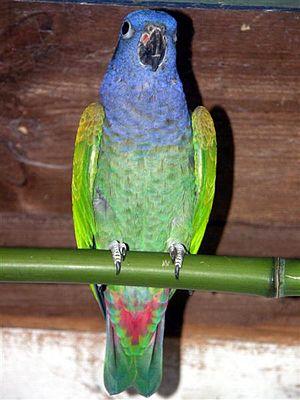
La Pione à tête bleue est une espèce d'oiseaux appartenant à la famille des Psittacidae.